2023 Emilia-Romagna floods

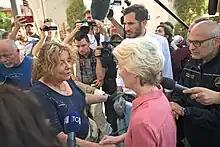
European Commission president Ursula von der Leyen speaking with a survivor in Cesena

On 18 May 2023, American singer-songwriter Bruce Springsteen and his E Street Band were set to perform at the in Ferrara as part of their 2023 world tour. Although the province of Ferrara was not between the areas directly affected by the floods, in the immediate aftermath of the disaster Springsteen fans and ticket-holders attempted to urge the organizers to reschedule the concert on social media in order to pay respect to the victims and avoid misplacement of emergency resources. After further examinations, both the "Prefettura" and the local council of Ferrara authorized Springsteen to go ahead with the concert.